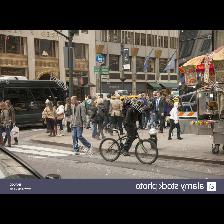
Label: Human